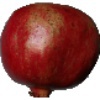
Label: Pomegranate 1